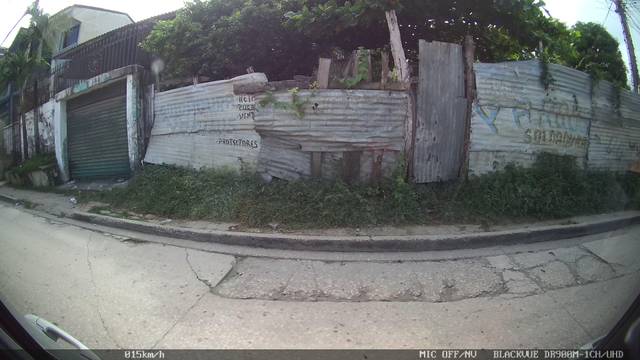
Region: Colombia
Coordinates: 9.299, -75.401